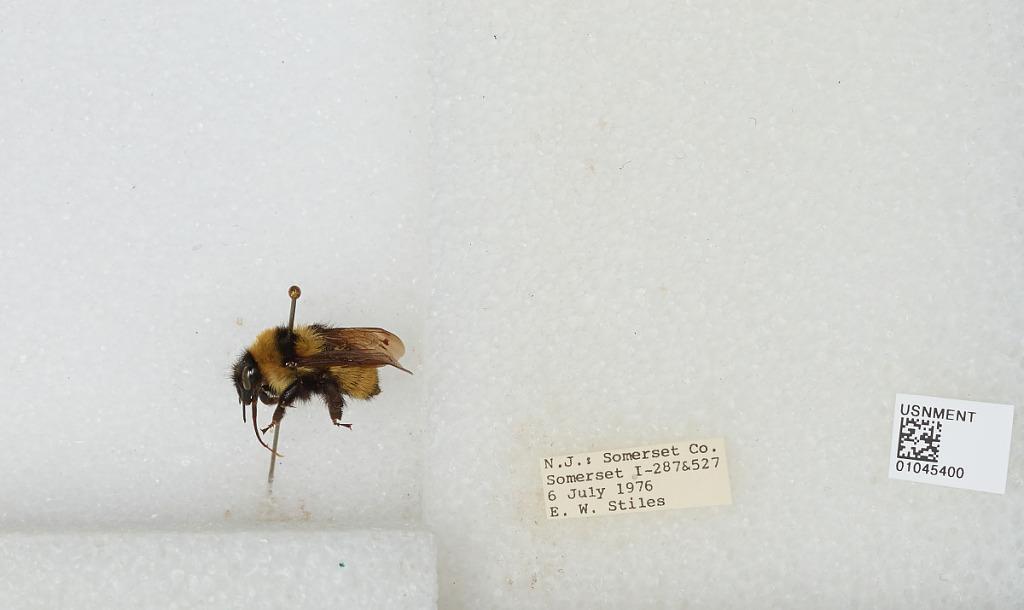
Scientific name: Bombus sp.
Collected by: E. Stiles
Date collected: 1976-7-6
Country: United States
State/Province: New Jersey
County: Somerset
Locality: I-287 & 527
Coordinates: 40.595, -74.6233